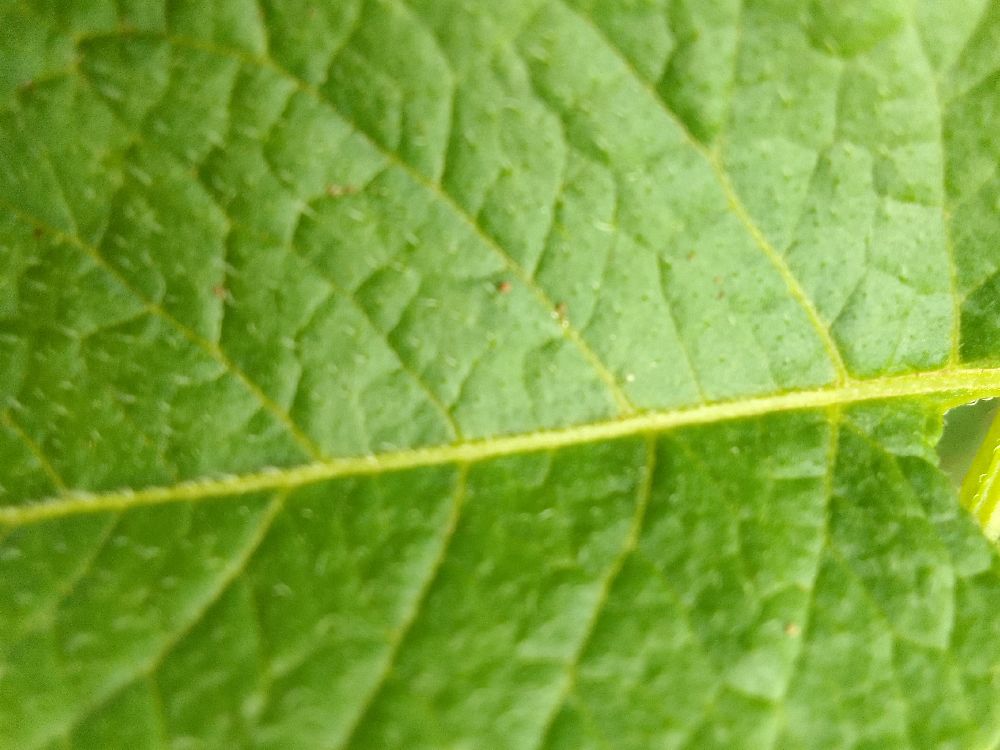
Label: Healthy